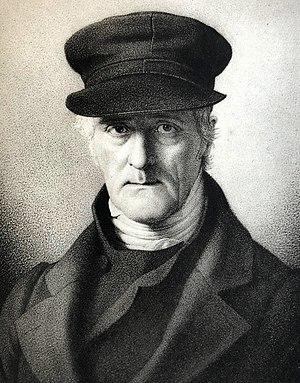
Les éditions Schulthess ou Schulthess Médias Juridiques est une maison d'édition et libraire suisse, spécialisée dans le droit et l'actualité juridique. Elle a son siège à Zurich.